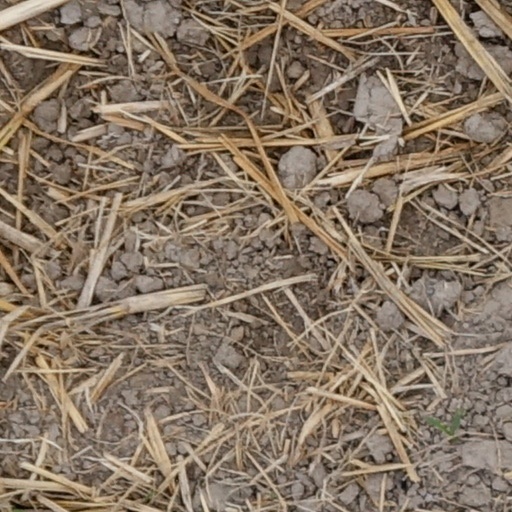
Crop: wheat